Glimmer (She-Ra)

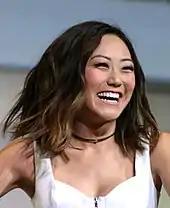
Karen Fukuhara voices Glimmer in the reboot series.

Glimmer is voiced by Linda Gary and Karen Fukuhara in the original and reboot series, respectively.